Dolomites

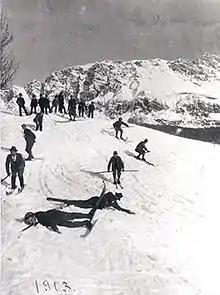
Skiers in Cortina in 1903

The Dolomites are renowned for skiing in the winter months and mountain climbing, hiking, cycling and BASE jumping, as well as paragliding and hang gliding in summer and late spring/early autumn. Free climbing has been a tradition in the Dolomites since 1887, when 17-year-old Georg Winkler soloed the first ascent of the pinnacle of the Vajolet Towers. The main centres include: Rocca Pietore alongside the Marmolada Glacier, which lies on the border of Trentino and Veneto, the small towns of Alleghe, Falcade, Auronzo, Cortina d'Ampezzo and the villages of Arabba, Urtijëi and San Martino di Castrozza, as well as the whole of the Fassa, Gardena and Badia valleys.